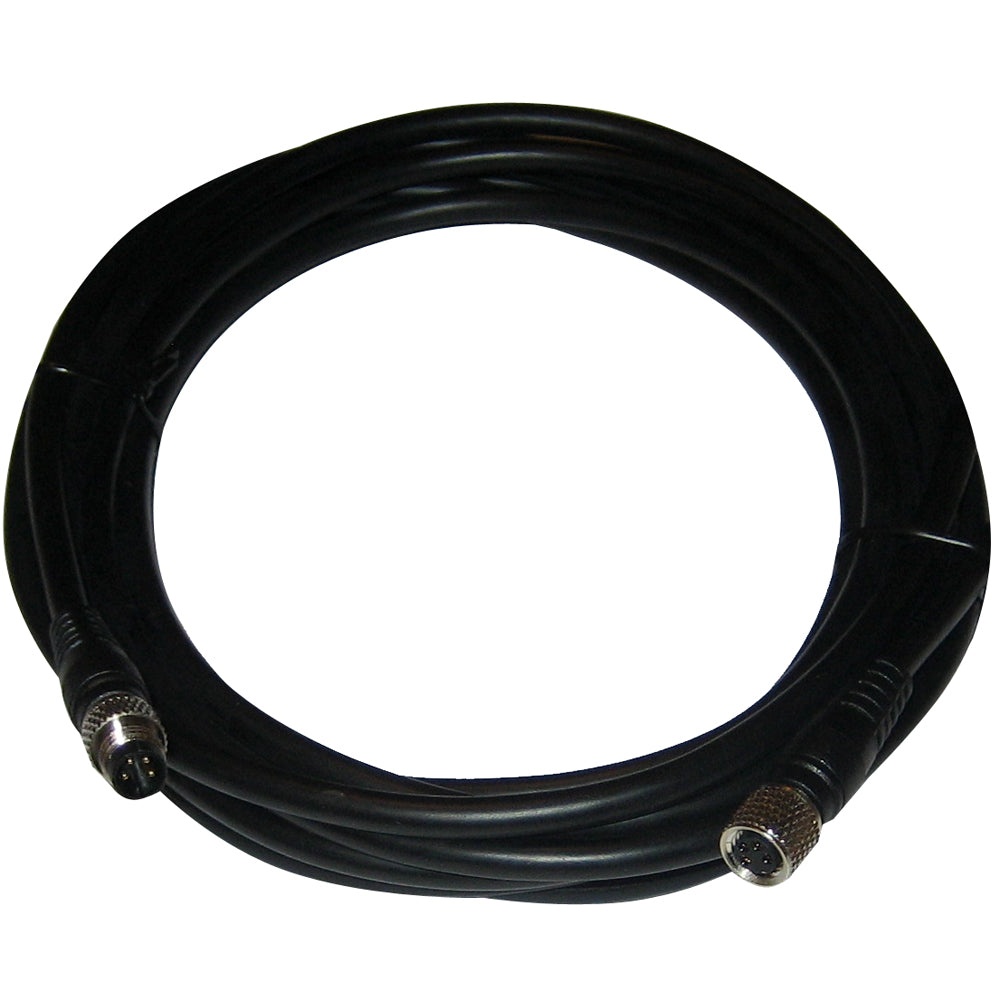
Minn Kota MKR-US2-11 Universal Sonar 2 Extension
Extend your sonar reach with the Minn Kota MKR-US2-11 Universal Sonar 2 Extension Cable. This 10 ft addition connects your trolling motor to Universal Sonar 2, delivering flexible placement and reliable signal integrity. Model #1852080. Universal Sonar 2 delivers advanced water temperature sensing and DualBeam PLUS technology for the best view of the waters below. The MKR-US2-11 uses IP-68-rated waterproof connectors to keep your sonar link secure in tough conditions. Compatible with 200 kHz and 200/83 kHz DualBeam PLUS, this extension ensures you never miss a detail when you need it most. Product highlights Extended reach : Adds up to 10 ft of extension length for flexible mounting and routing. Universal compatibility : Works with all accessory adapter plugs to connect your trolling motor to your favorite sonar or fishfinder brand. Rugged and reliable : IP-68-rated waterproof connectors provide durable protection against water and dust. Advanced sonar integration : Supports 200 kHz and 200/83 kHz DualBeam PLUS for superior underwater views. Trusted by Minn Kota : Manufactured by Minn Kota (Part No. 1852080) for seamless compatibility with Universal Sonar 2 systems. Upgrade your fishing setup with a simple, dependable extension that keeps your sonar picture clear and your boat ready for the next bite.
Brand: Clinch River Fishing USA
Category: Electronics > Electronics Accessories > Cables > Extension Cables